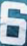
Number: 6